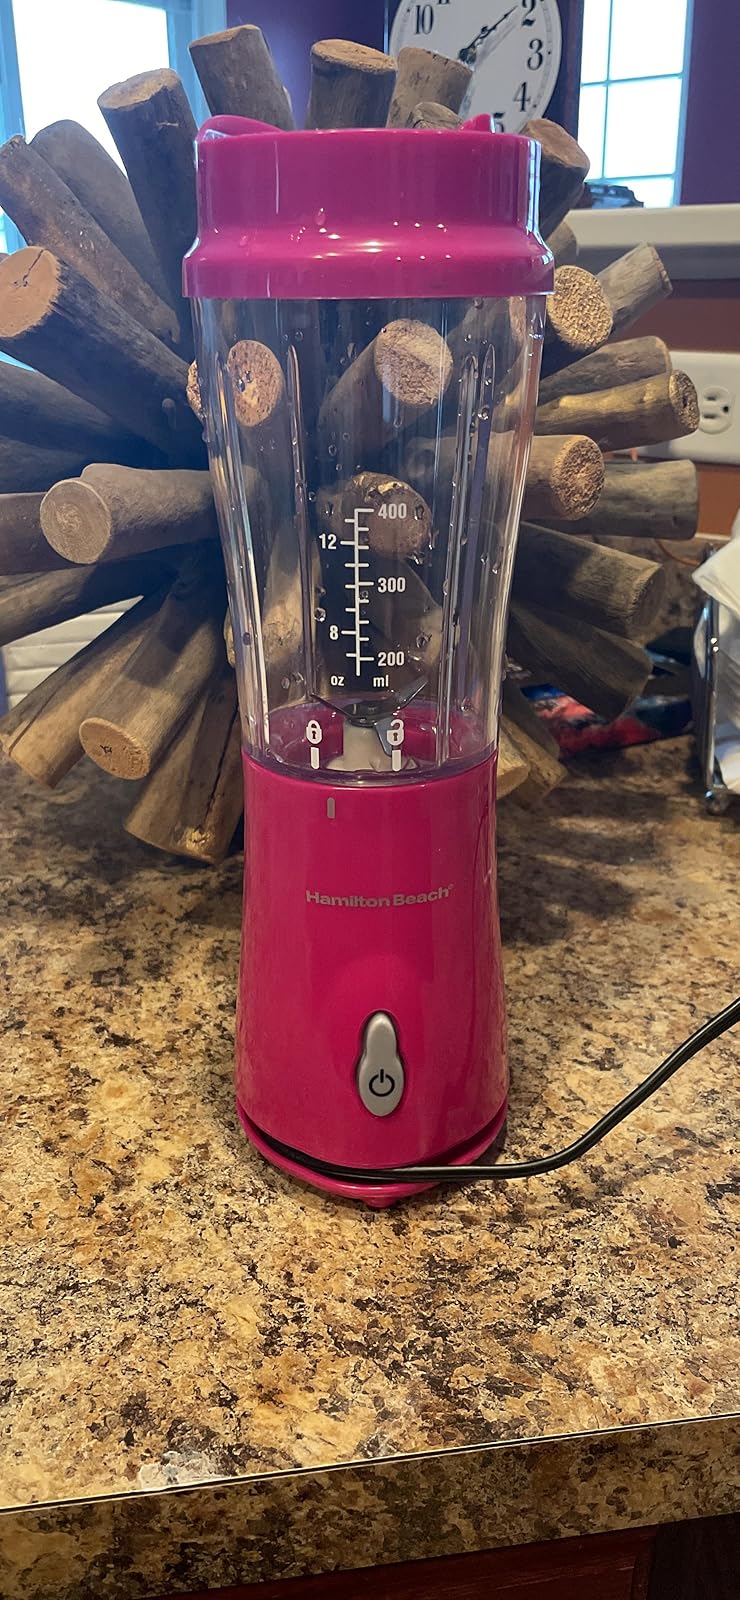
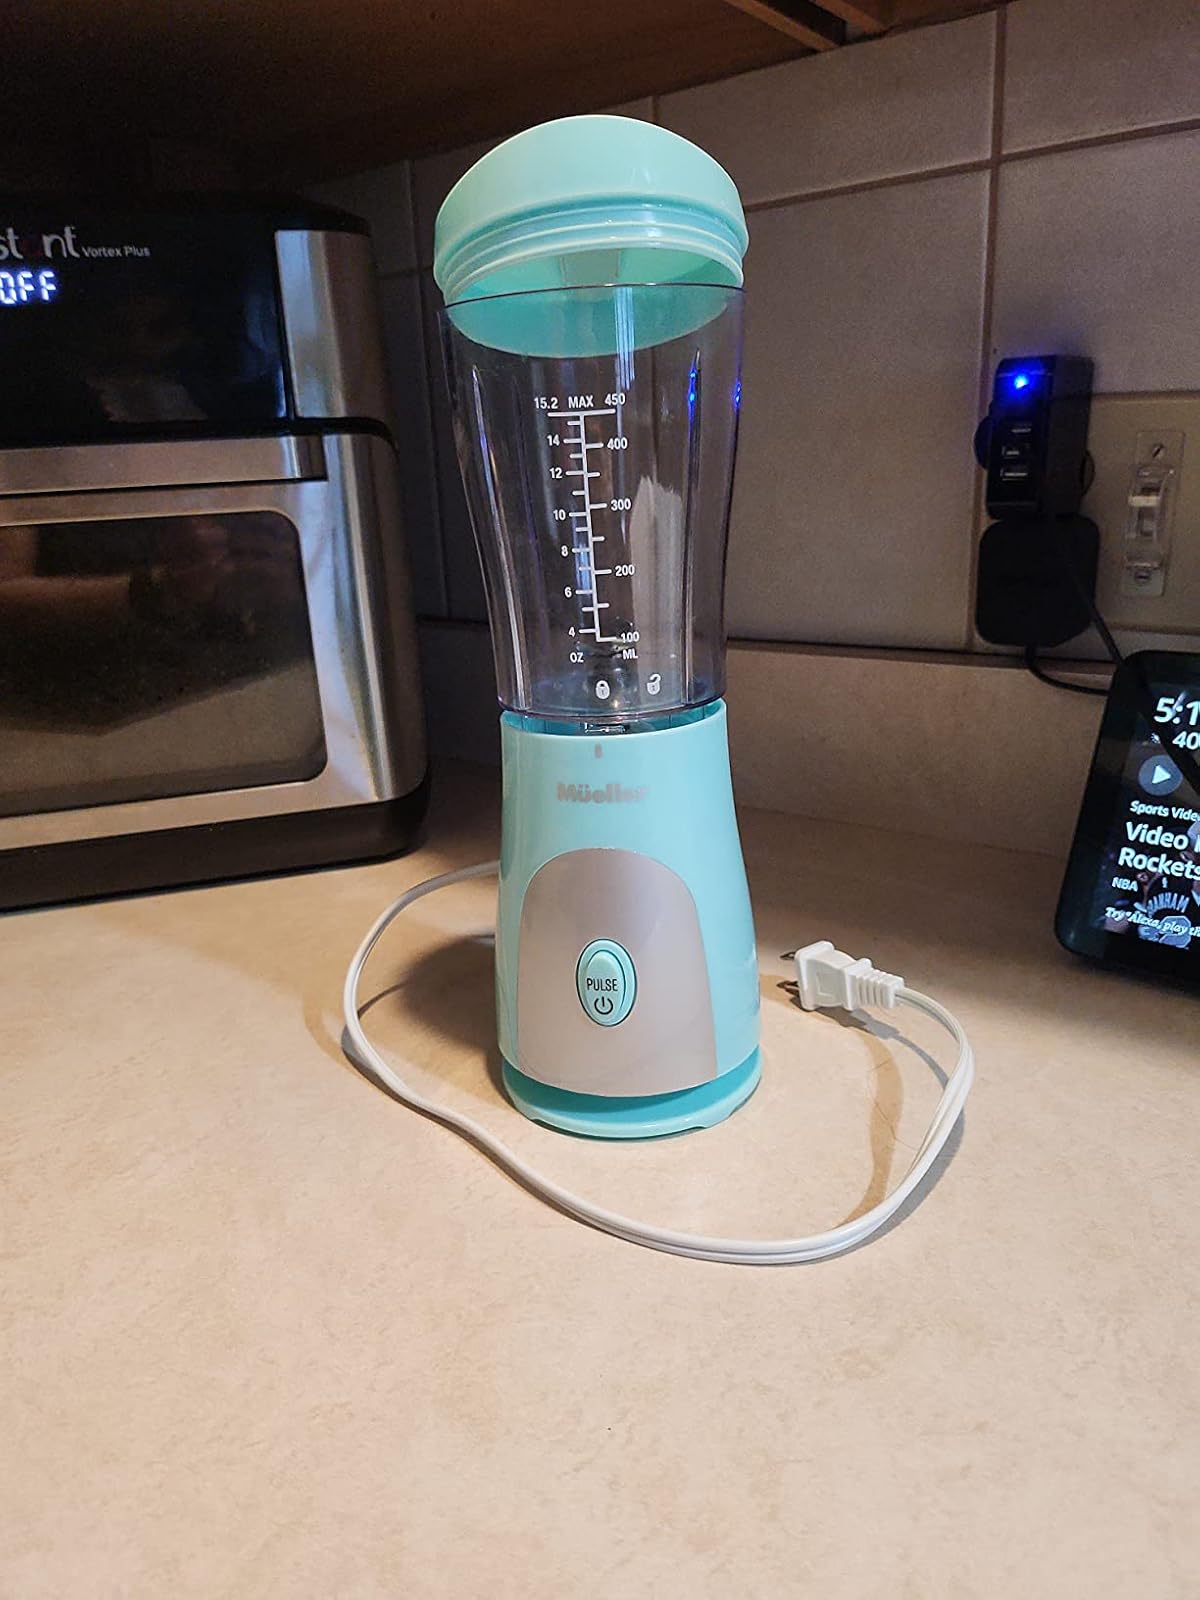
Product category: items_blender
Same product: no